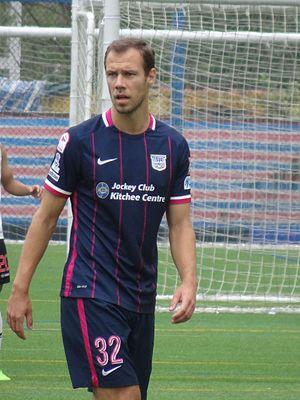
Krisztián Vadócz est un footballeur hongrois né le 3 mai 1985 à Budapest. Il est milieu de terrain défensif polyvalent.